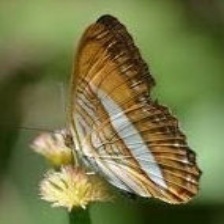
Species: MESTRA